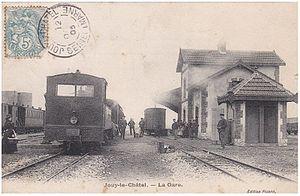
Gare de Jouy-le-Châtel au début du XXème siècle.
Jouy-le-Châtel est une commune française située dans le département de Seine-et-Marne en région Île-de-France.
Le tramway de Jouy-le-Châtel à Marles-en-Brie, est une des lignes de chemin de fer secondaire de Seine-et-Marne, exploitée de 1901 à 1950 par la Société générale des chemins de fer économiques, dont elle constitue la deuxième ligne dans le département. Elle reliait Jouy-le-Châtel à Marles-en-Brie. La longueur de la ligne était de 23,5 km accomplis sur une voie d'un mètre de large. Elle connaît une bonne fréquentation jusqu'en 1914, la guerre désorganisant ensuite son trafic. Entre les deux guerres, l'autobus la concurrence pour le trafic de voyageurs. La ligne voit alors sa rentabilité décliner, ce qui entraina son déclin, sa fermeture et son démantèlement.
Le tramway de Sablonnières à Bray-sur-Seine, aussi appelé le bricolo, est une ligne de chemin de fer secondaire, exploitée de 1903 à 1954 par la Société générale des chemins de fer économiques, dont elle constitue la dernière ligne construite du réseau de Seine-et-Marne.